Father Le Loutre's War

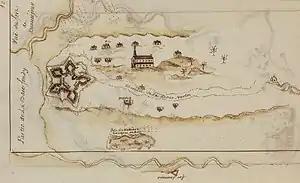
Fort Beausejour and the surrounding area, . The French built fortifications around the Isthmus of Chignecto in an effort to limit British expansion into continental Acadia.

On October 1, 1749, Cornwallis convened a meeting of the Nova Scotia Council aboard HMS "Beaufort". According to the minutes, in keeping with earlier treaties, the Council determined that they would treat the Mi'kmaq as rebellious British subjects rather than as war adversaries: "That, in their opinion to declare war formally against the Micmac Indians would be a manner to own them a free and independent people, whereas they ought to be treated as so many Banditti Ruffians, or Rebels, to His Majesty's Government."